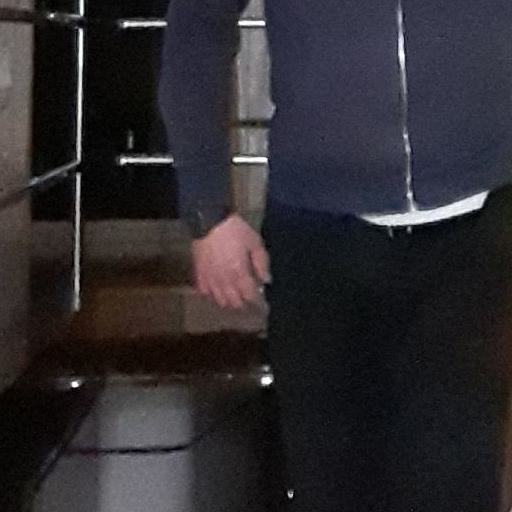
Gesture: no_gesture